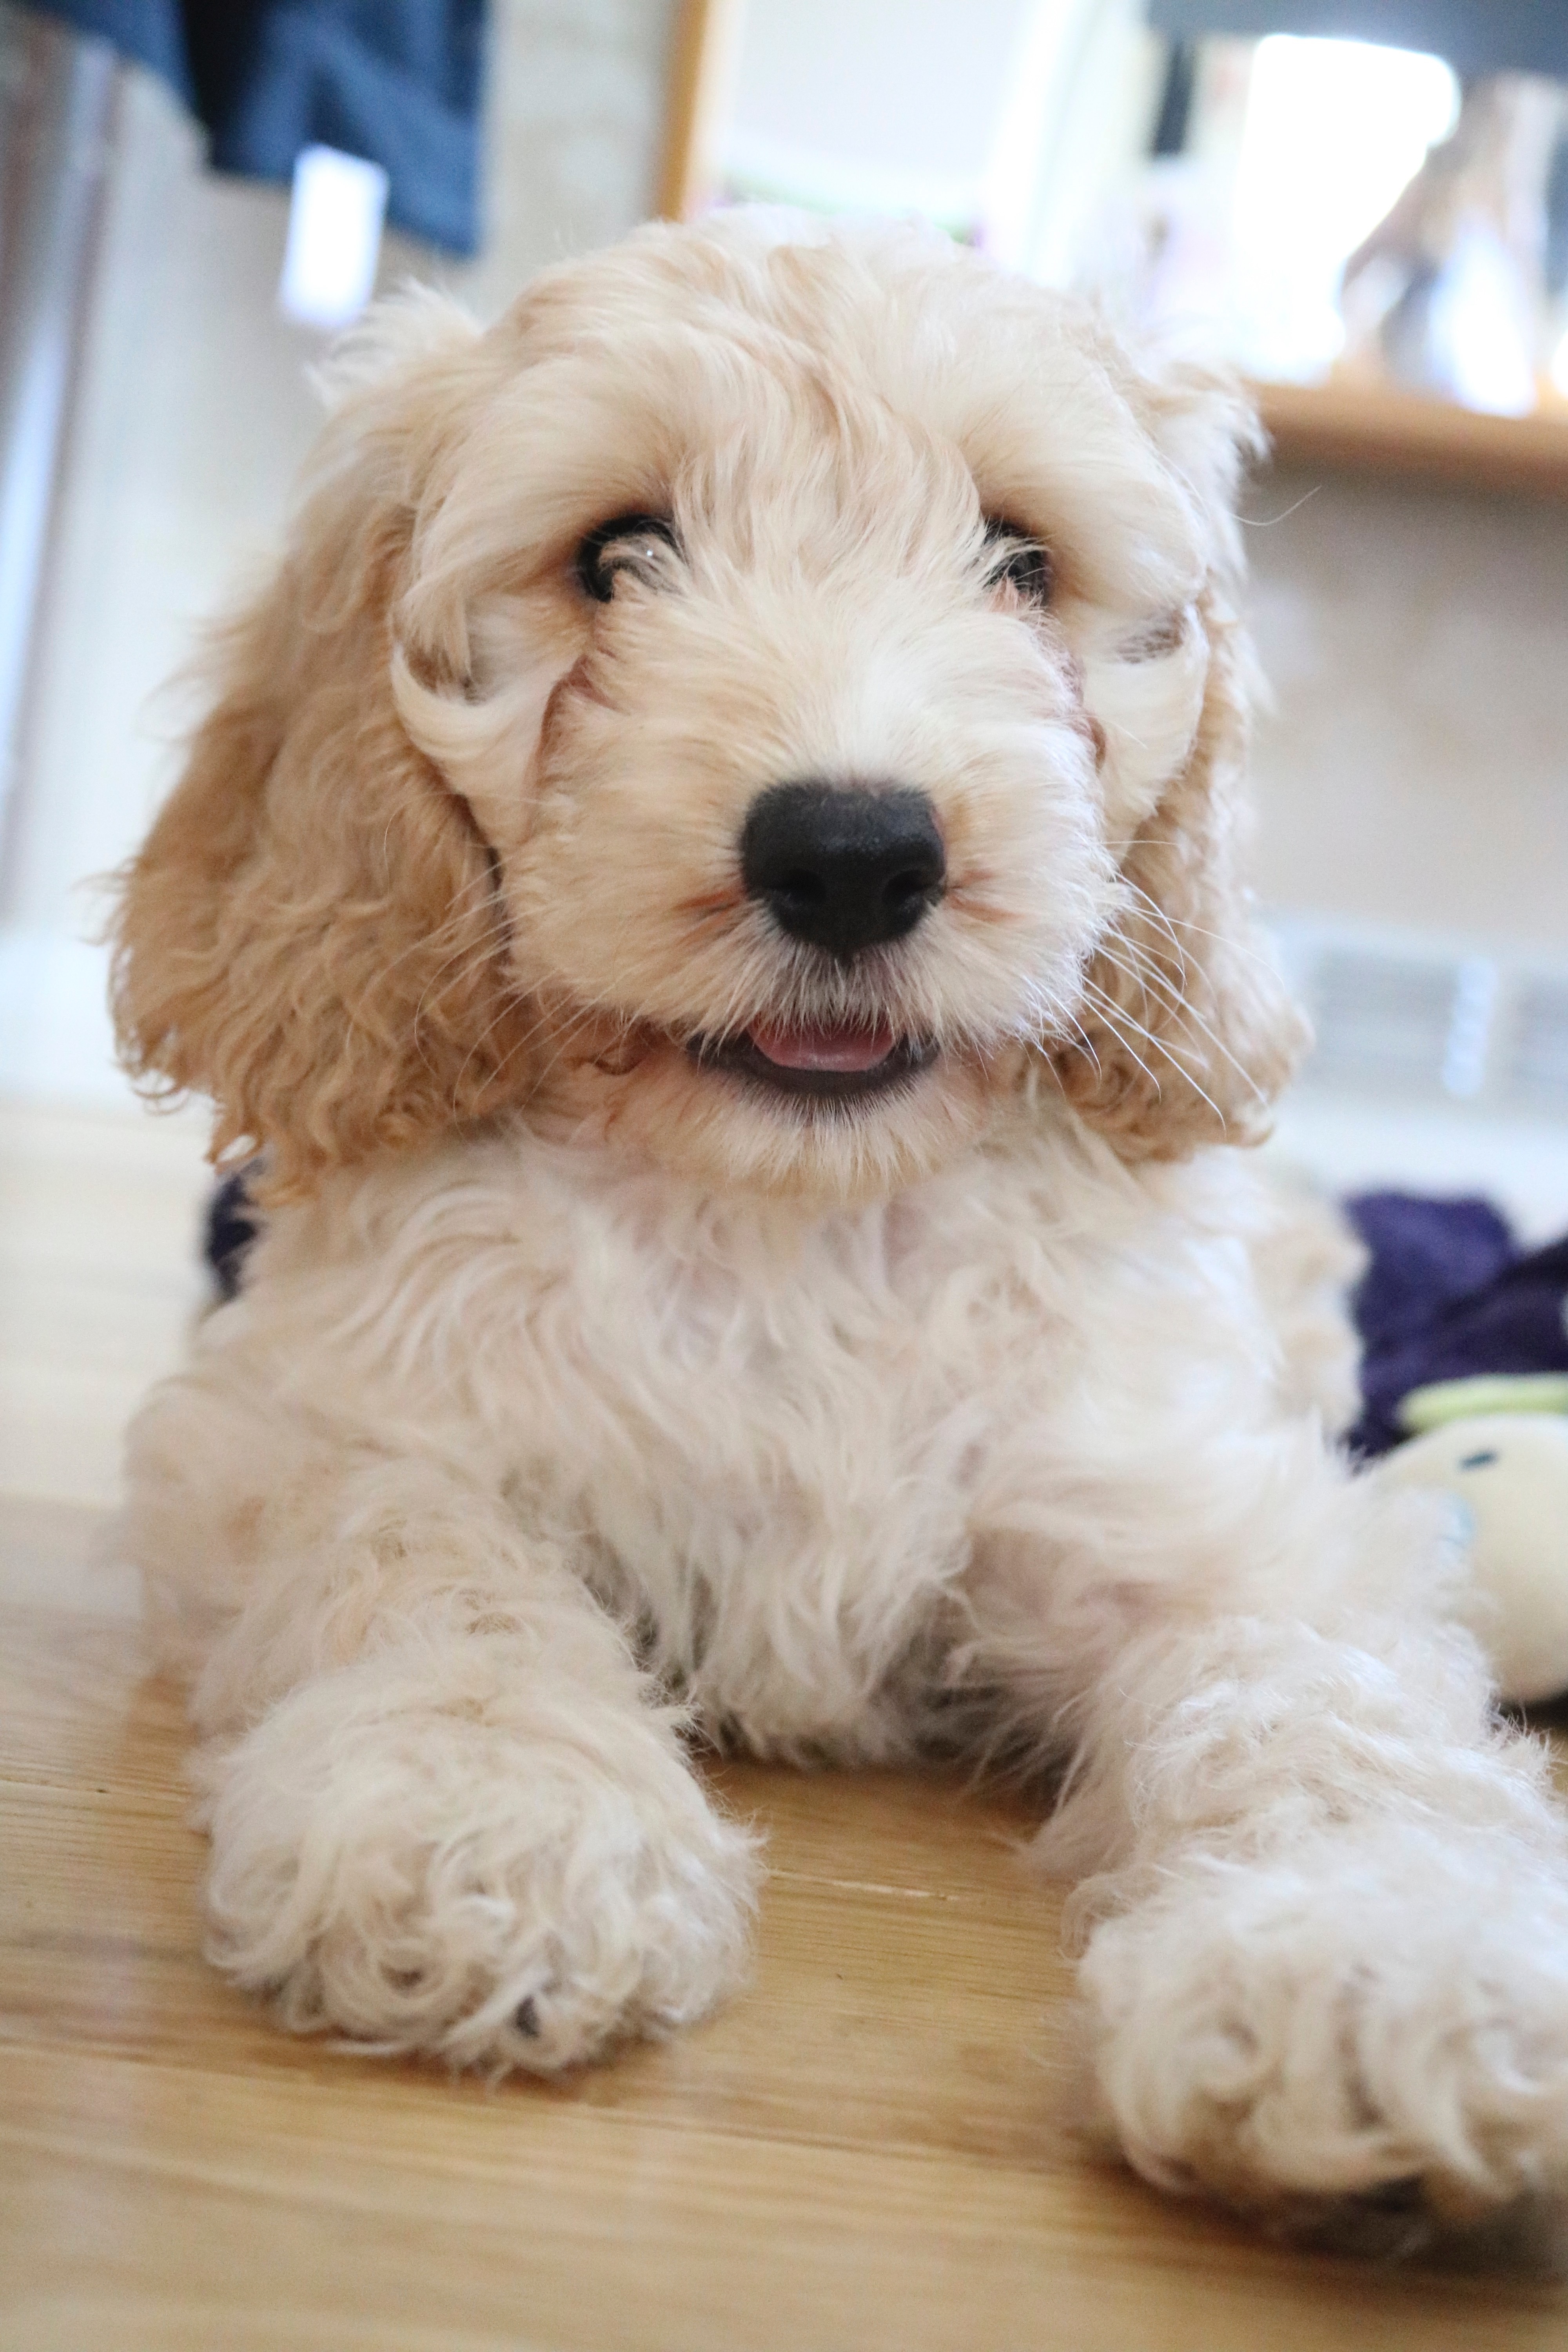
white, play, puppy, dog, animal, cute, canine, pet, fur, mammal, playing, playful, poodle, fun, happy, vertebrate, domestic, dog breed, breed, pup, doggy, cavapoo, miniature poodle, goldendoodle, cockapoo, coker spaniel, toy poodle, havanese, dog like mammal, carnivoran, schnoodle, dandie dinmont terrier, dog crossbreeds, cavachon, poodle crossbreed, petit basset griffon vend en